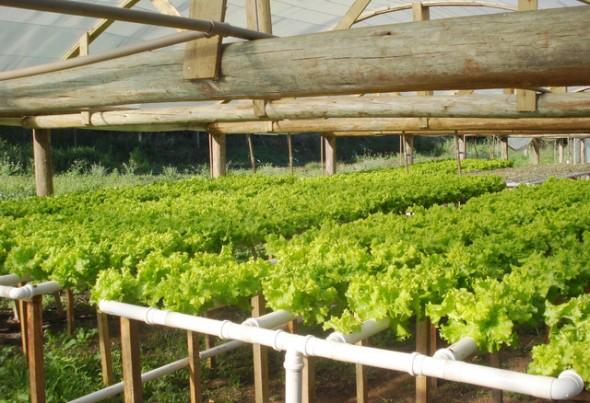
Eneo lililotengenezwa na kuezekwa kwa stadi lenye mabomba yaliyopangwa katika safu zilizonyooka zenye mimea iliyoota na kuchipua kwa rangi ya kijani kibichi, kuashiria ni mabomba ya tumikayo kwa ajili ya kilimo cha haidroponi ya sayansi bila kutumia udongo.